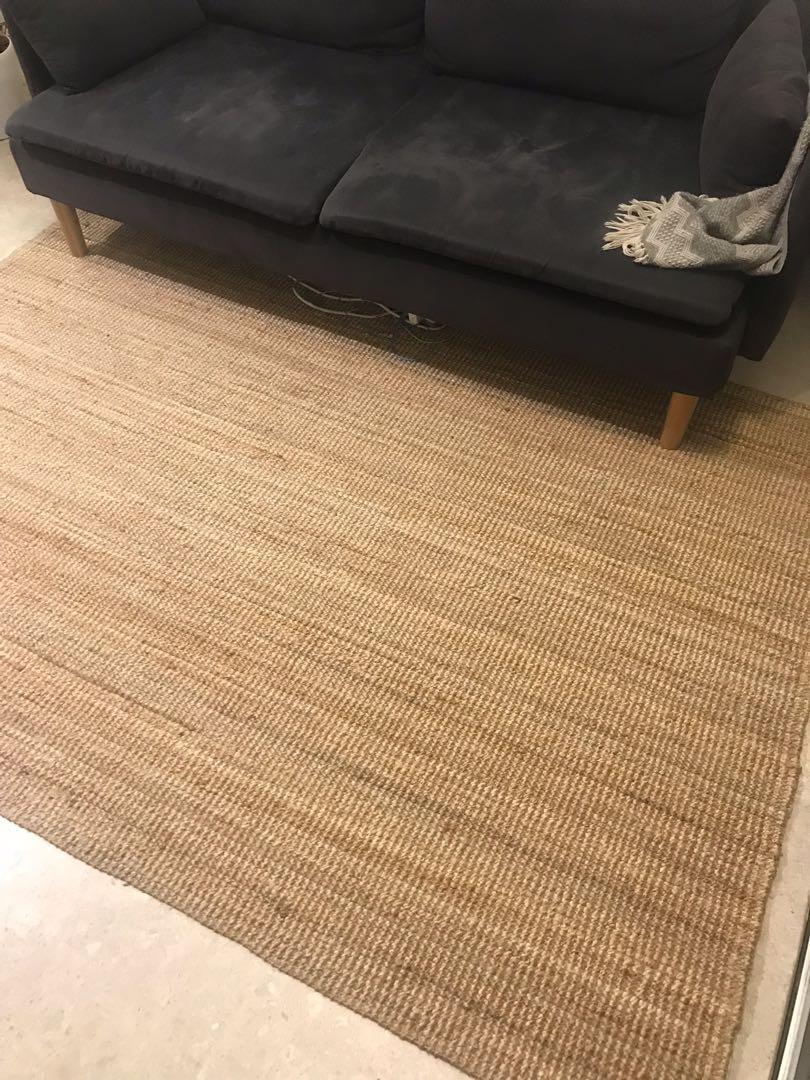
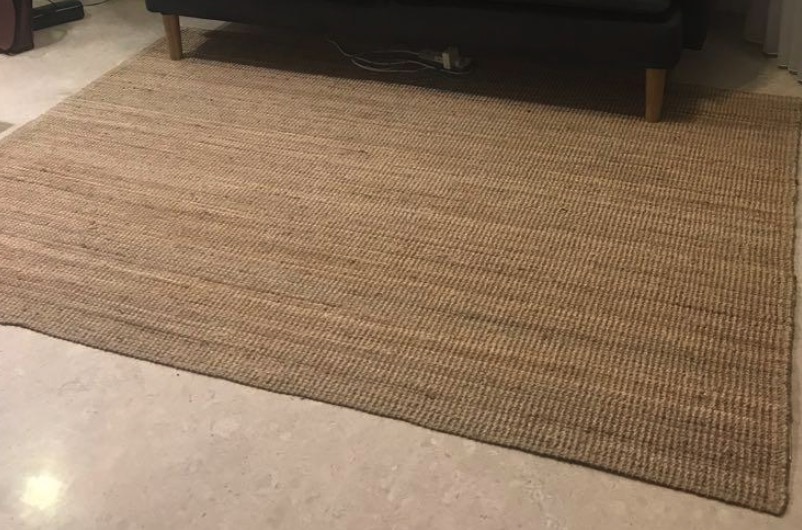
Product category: misc
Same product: yes